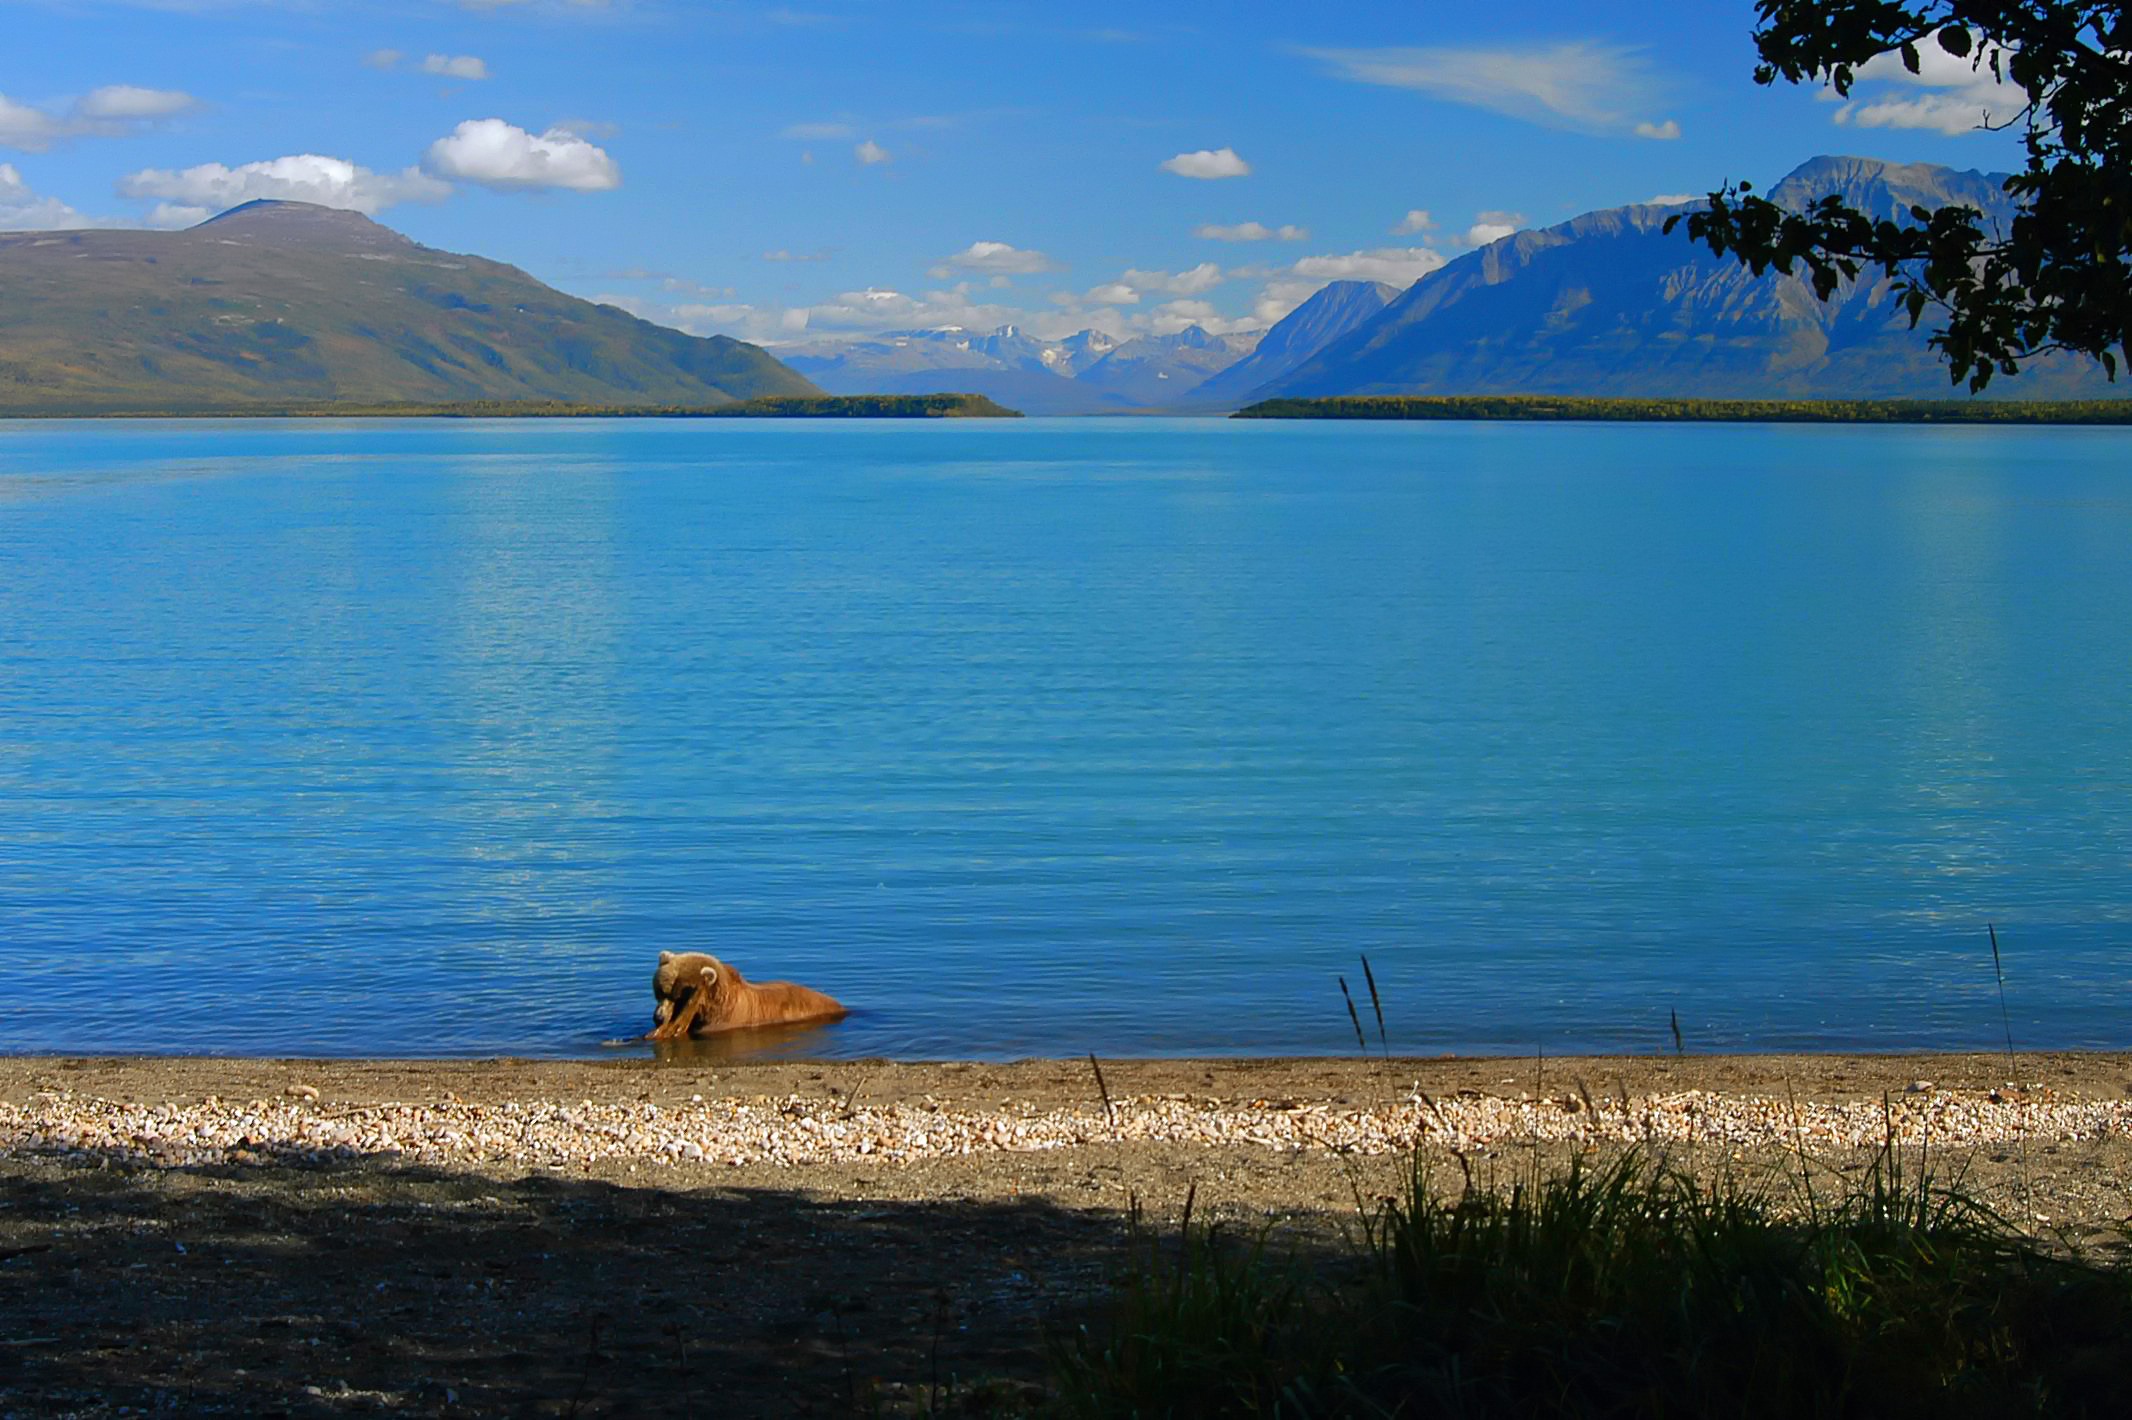
beach, landscape, sea, coast, water, nature, ocean, horizon, mountain, sky, countryside, shore, lake, wildlife, reflection, scenic, lagoon, bay, reservoir, body of water, brown bear, outside, clouds, mountains, reflections, alaska, loch